Springfield race riot of 1908

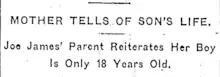
" Illinois State Journal"

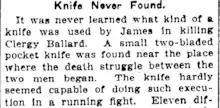
"Illinois State Register"

In his last written statement, James wrote that he was 20 years old. However, a day after he was arrested, the Illinois State Journal reported that James said he was 24 years old. Before he was hanged, James's mother, Katherine Roberts, wrote a letter to Sheriff Werner, noting that James was born on November 28, 1890, making him 17 years old. The letter was introduced in James's trial, but the state fixed James's age to 23 years old.